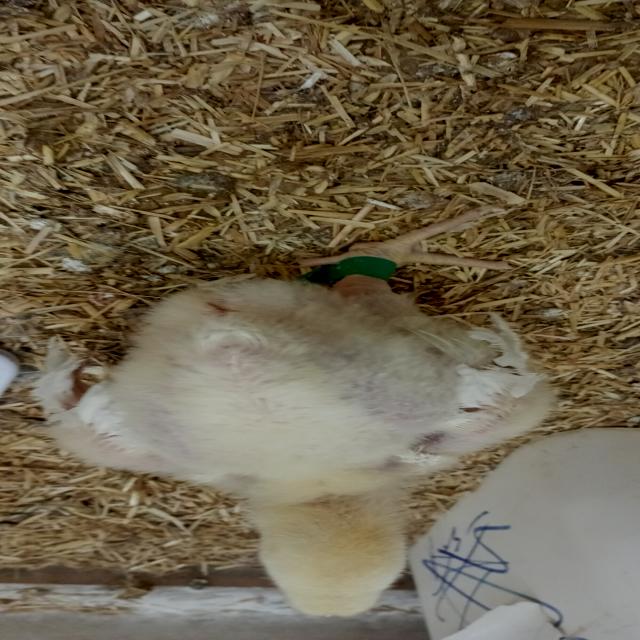
Weight: 547 g